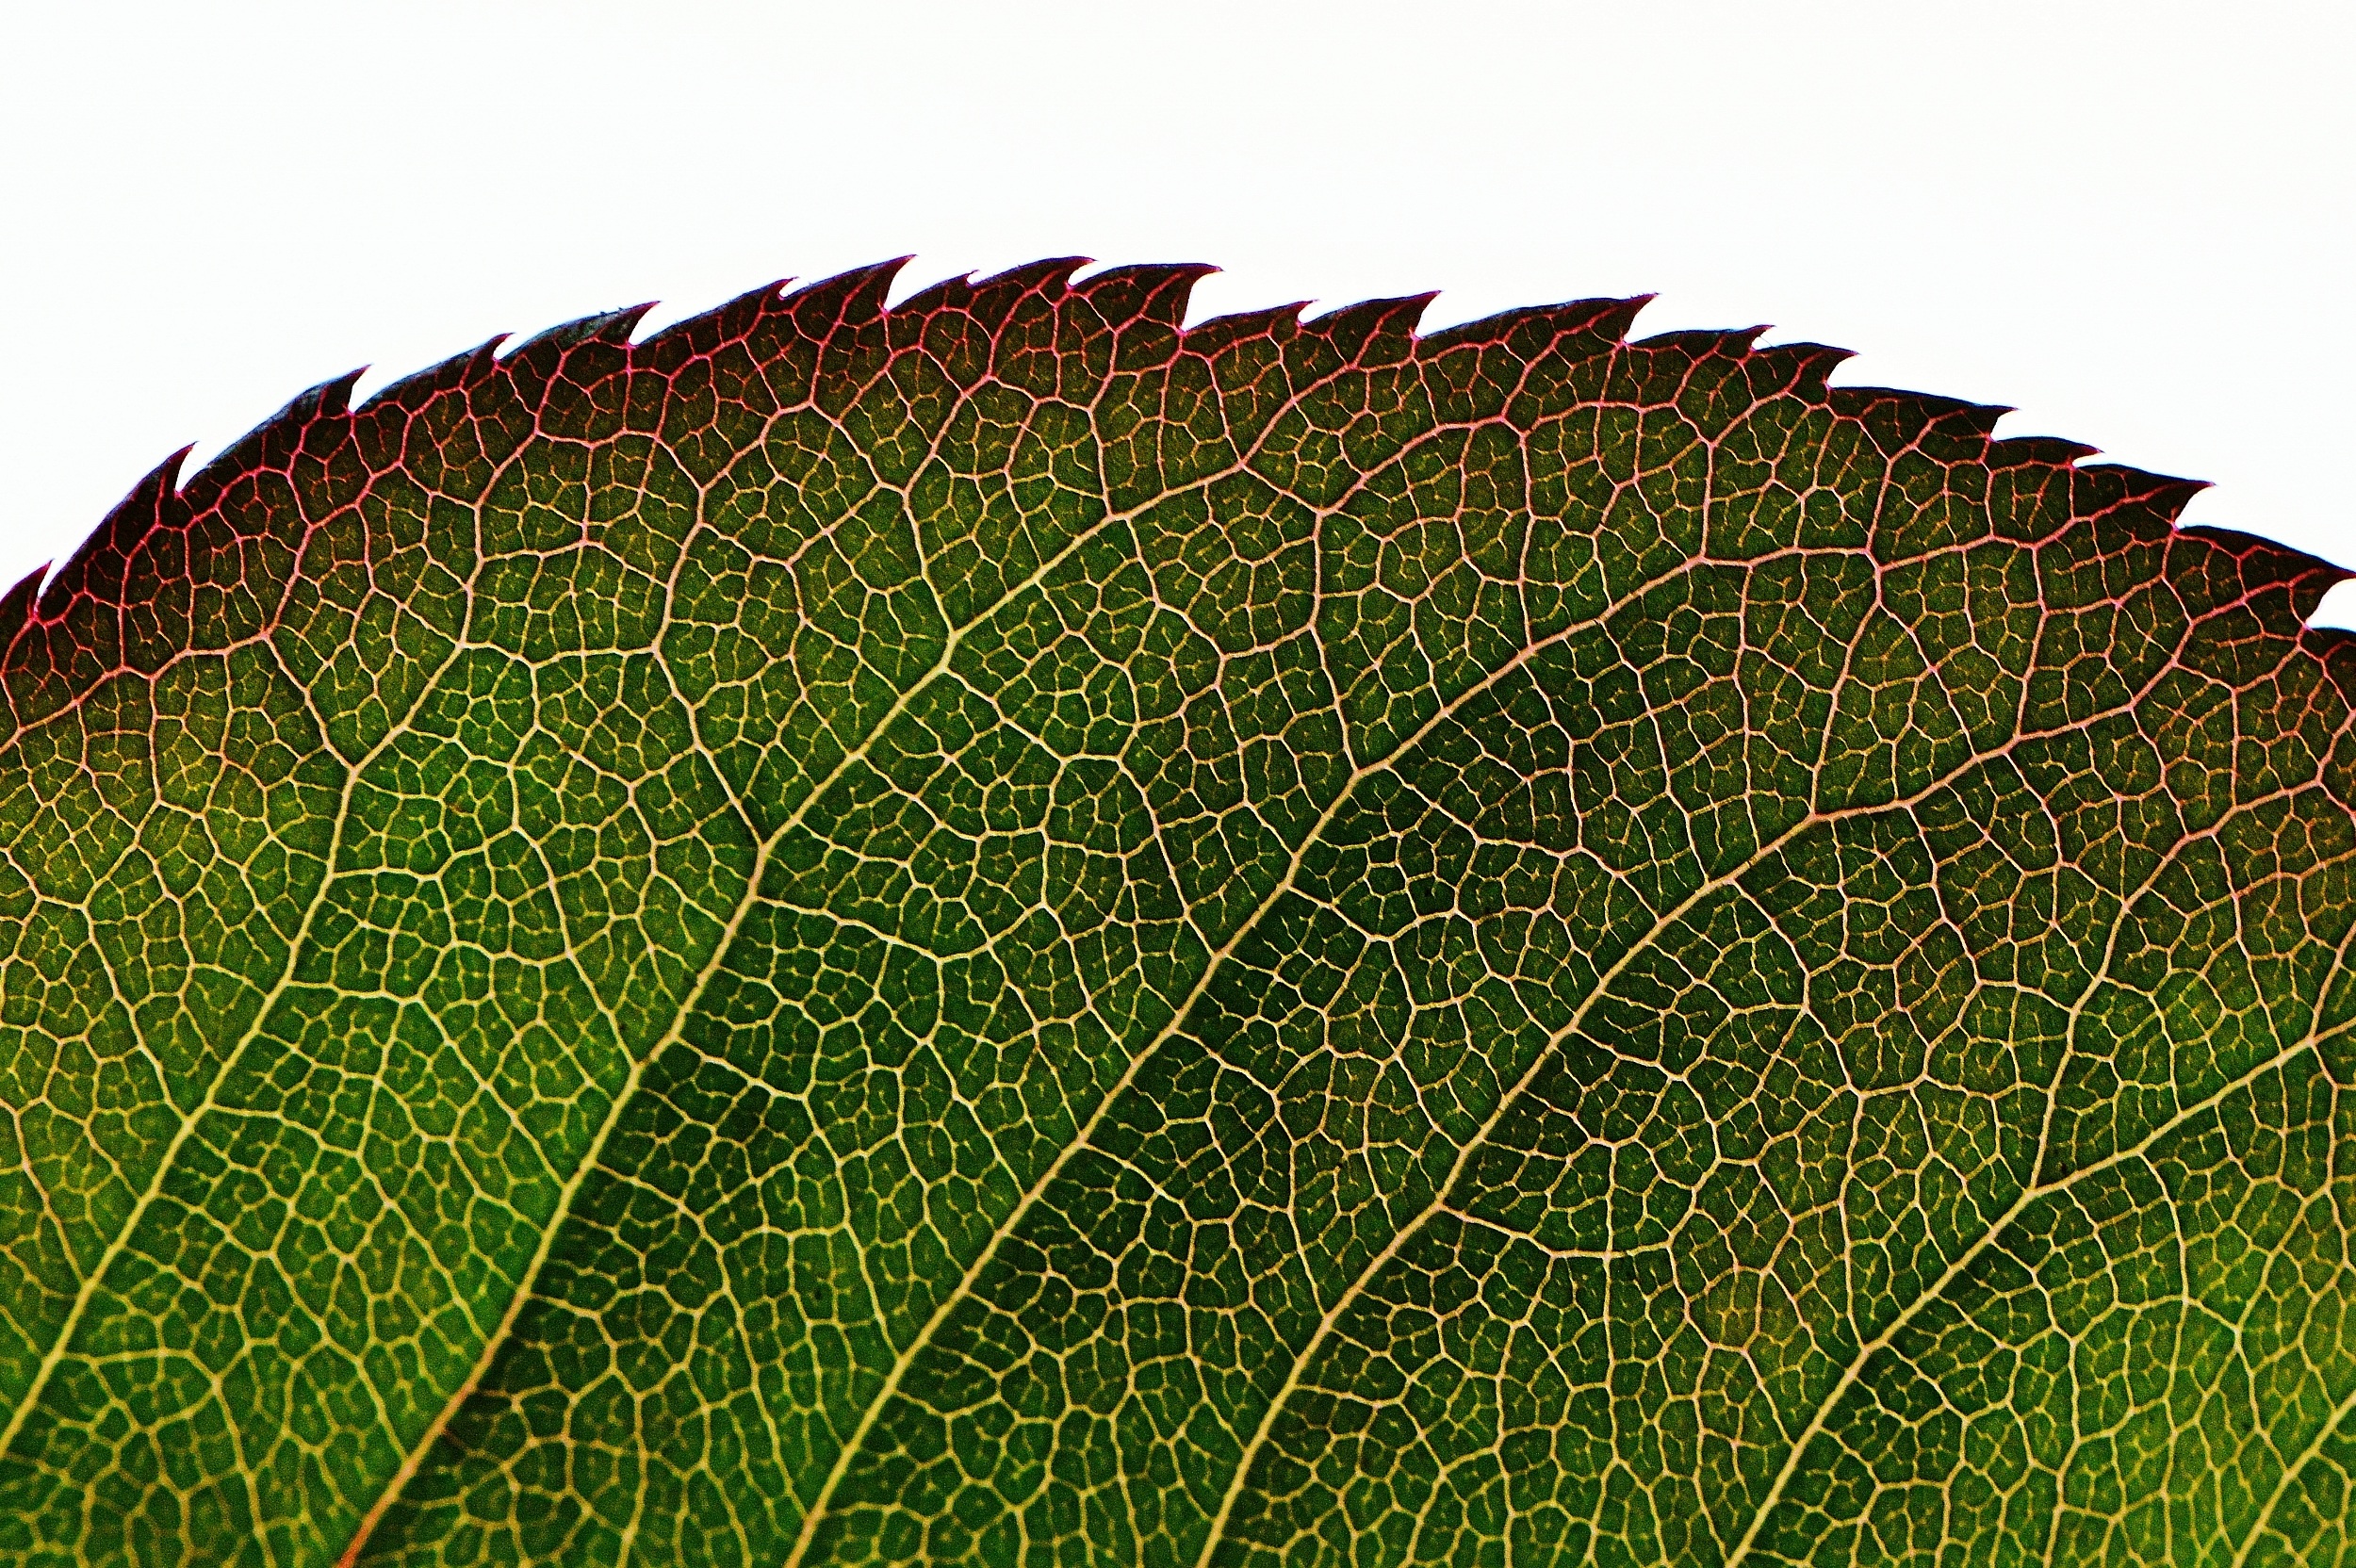
tree, nature, grass, branch, plant, leaf, flower, pattern, spring, green, produce, macro, soil, botany, close, flora, circle, magical, rose petals, flowering plant, rosenblatt, grass family, plant stem, land plant